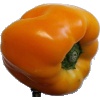
Label: Pepper Yellow 1